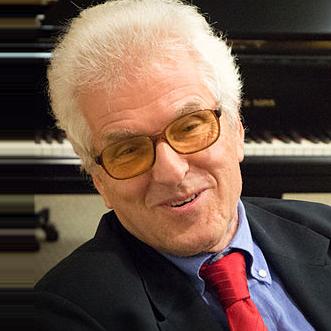
Age: 65